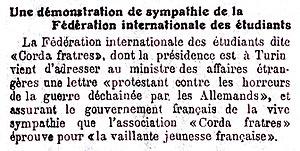
Article du Temps sur la Corda Fratres.
La Corda Fratres - Fédération internationale des étudiants, appelée aussi Corda Fratres - F.I.D.E. ou simplement Corda Fratres, est une organisation internationale, ni politique, ni religieuse, ni commerciale, ni humanitaire, festive et fraternelle d'étudiants fondée à Turin le 15 novembre 1898. Elle est la première – et seule à ce jour – société festive et carnavalesque universelle et la première association internationale des étudiants.